Souk Ahras

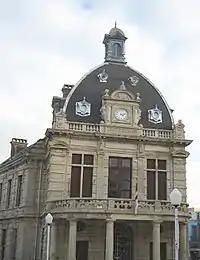
Former city hall of Souk Ahras, now used as a municipal theatre

Souk Ahras has a hot-summer Mediterranean climate (Köppen climate classification "Csa") with warm summers and mild winters. Its proximity to the Mediterranean Sea aids in moderating the city's temperatures. As a result, Souk Ahras usually does not see the extreme temperatures that are experienced in the adjacent interior deserts. The climate of Souk Ahras, like that of other Atlas cities, features wet winters and dry summers. Souk Ahras on average receives roughly of precipitation per year, the bulk of which is seen between October and April.